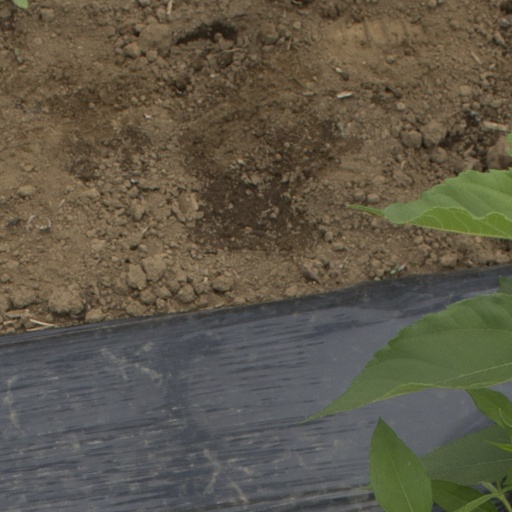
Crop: Jerusalem artichoke